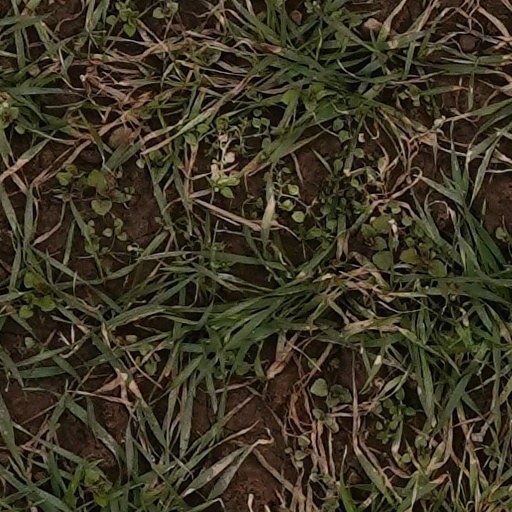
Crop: wheat